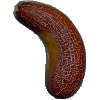
Label: Cucumber Ripe 1